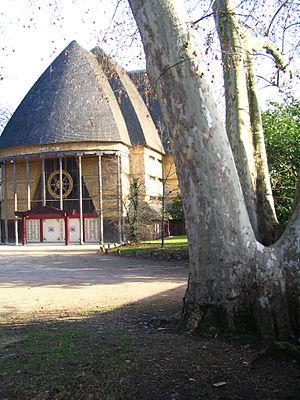
Le bois de Vincennes est un parc situé à l'est de Paris. Avec une superficie de 995 hectares, dont la moitié boisée, c'est le plus grand espace vert parisien. De nombreuses infrastructures occupent le site.